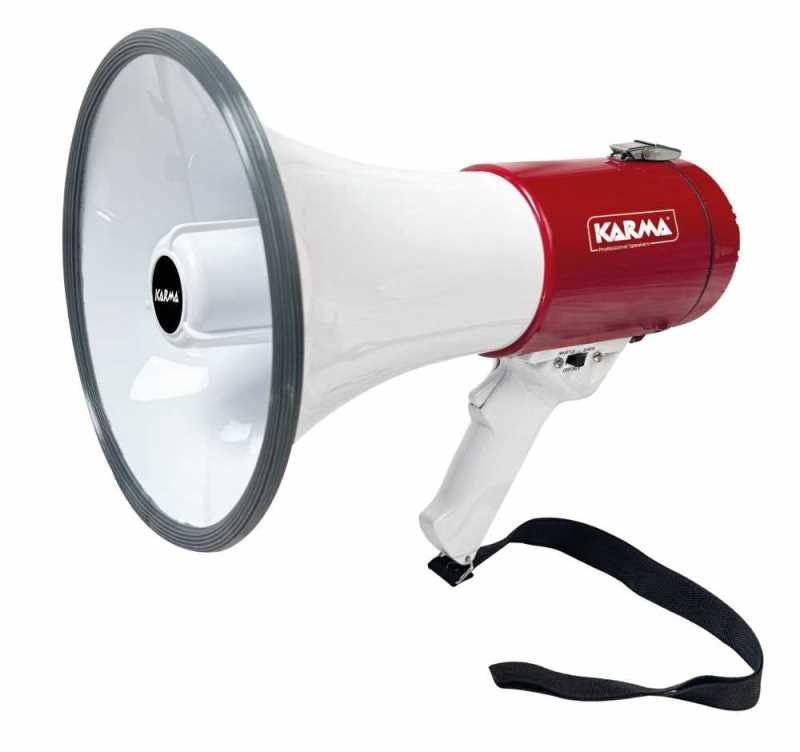
Megafono Gt 1223Li 15W Ricaricabile Con Sirena E Fischietto
Megafono Karma GT 1223LI - 15W ricaricabile con sirena e fischietto
Brand: Karma
Category: Home & Garden > Business & Home Security > Home Alarm Systems